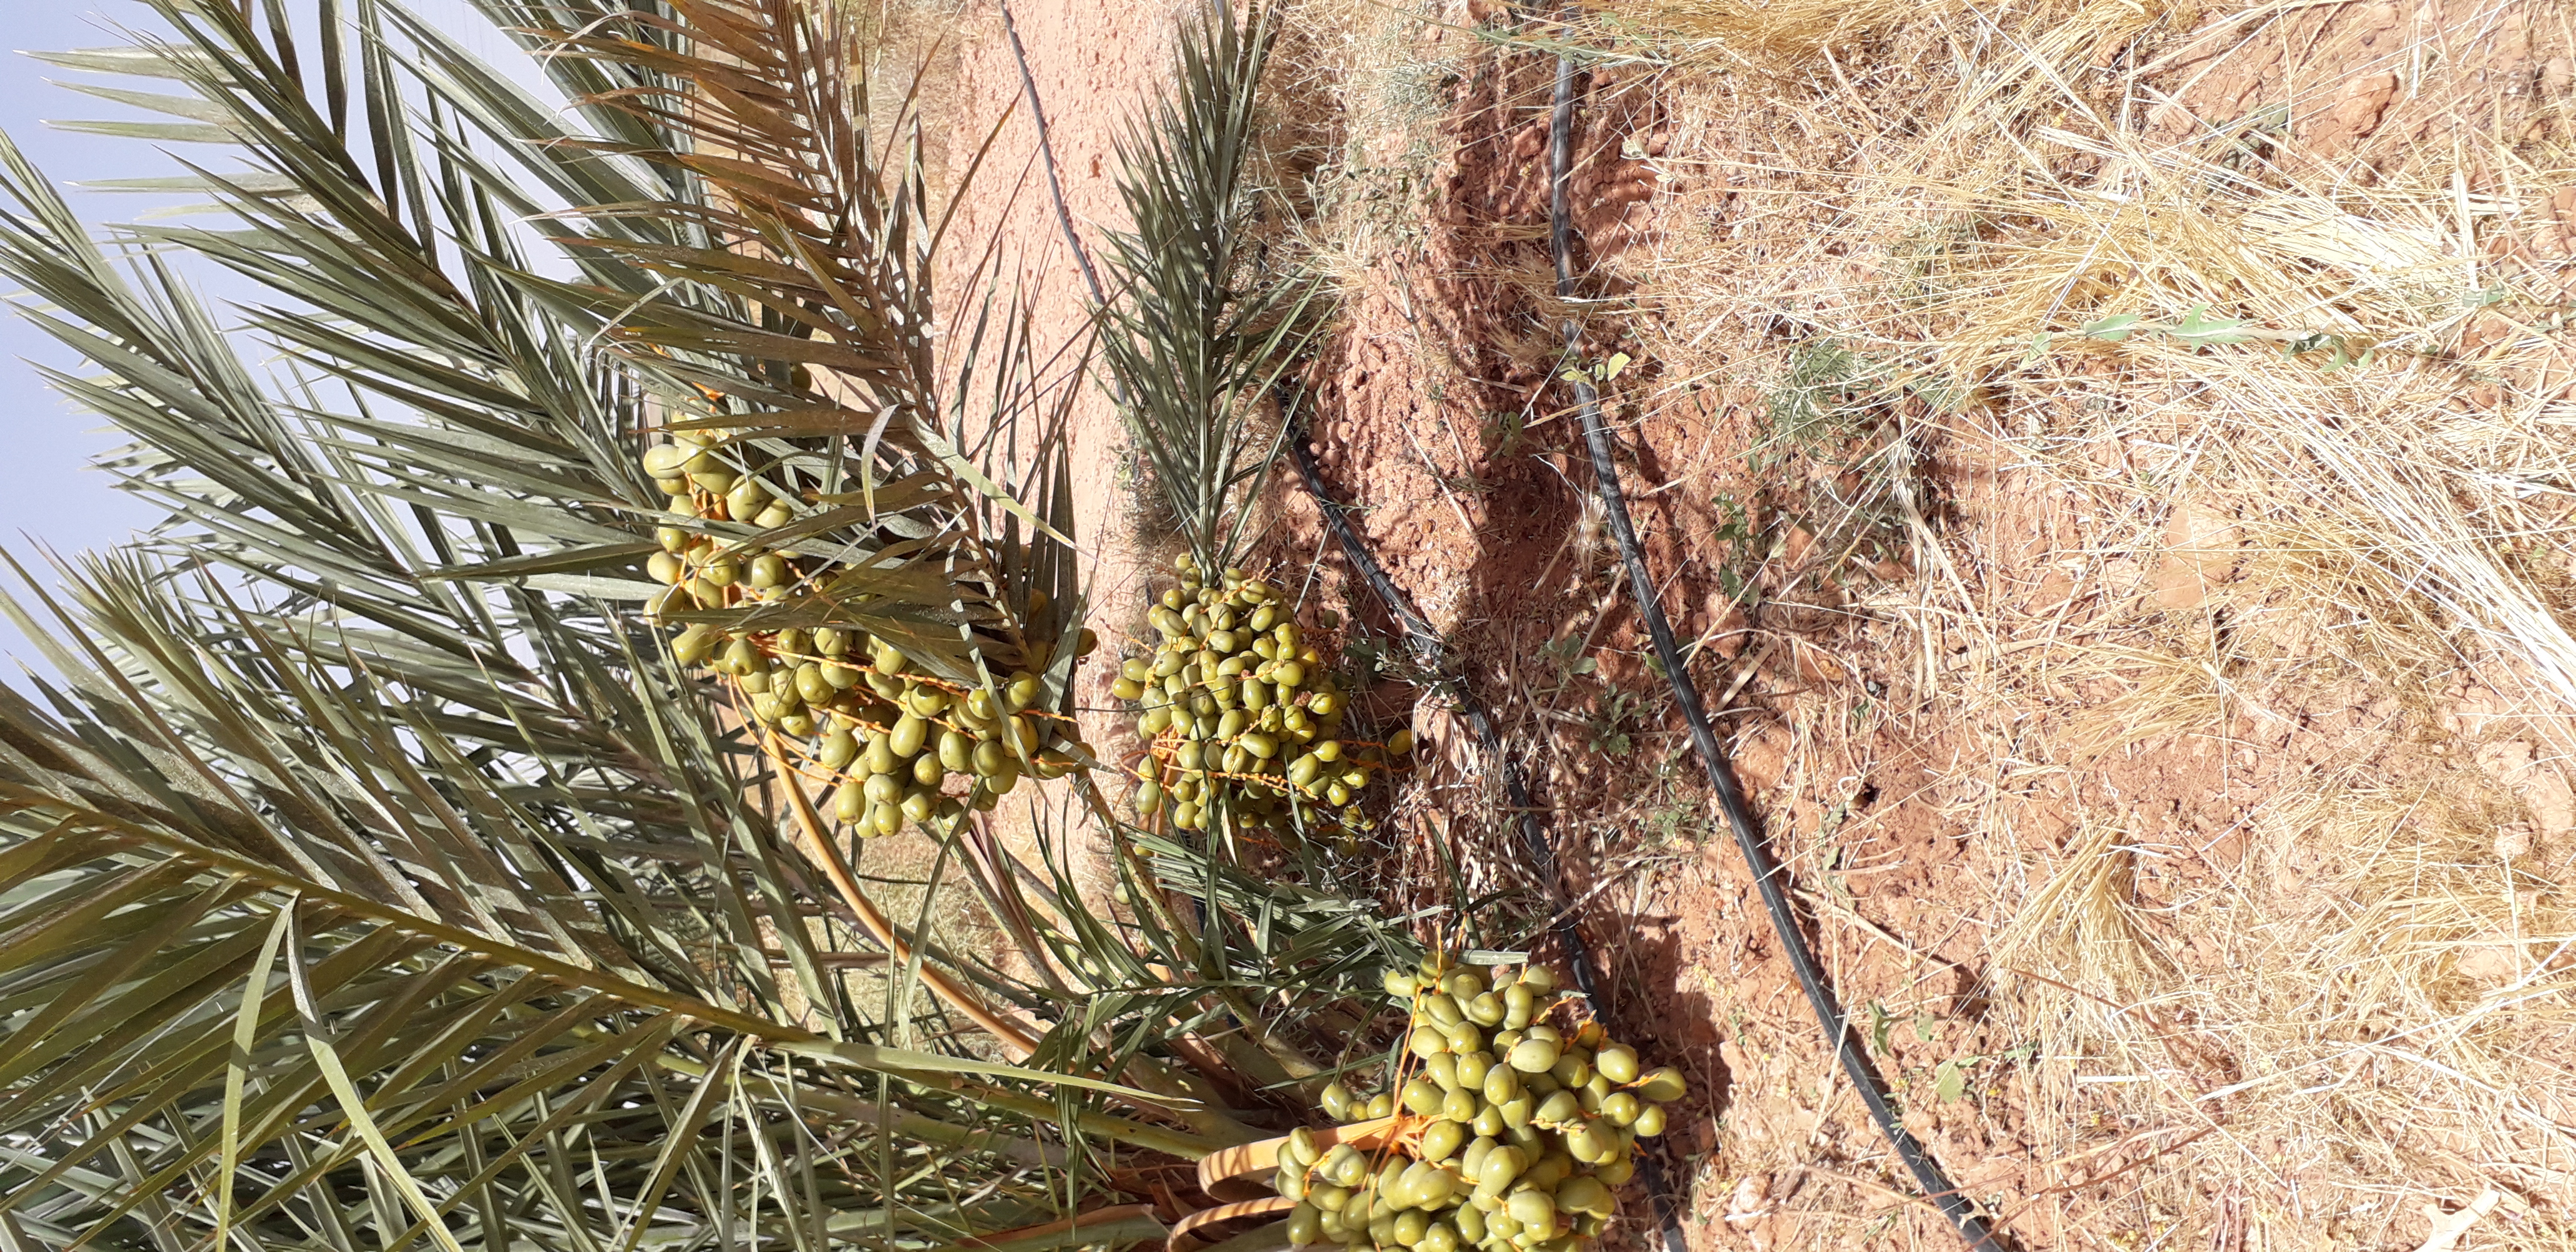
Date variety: Boufagous